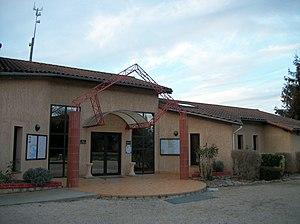
Mairie
Martres-de-Rivière est une commune française située dans le département de la Haute-Garonne, en région Occitanie.